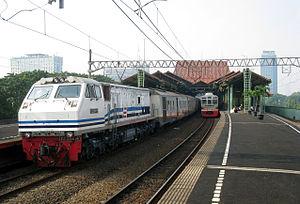
La gare de Gambir, est la principale gare ferroviaire du centre de Jakarta, la capitale de l'Indonésie. Elle est nommée d'après le district de Gambir.